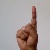
The image shows a hand gesture representing the letter 'D' in Indian Sign Language.